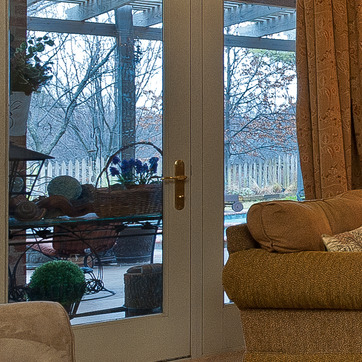
Material: metal